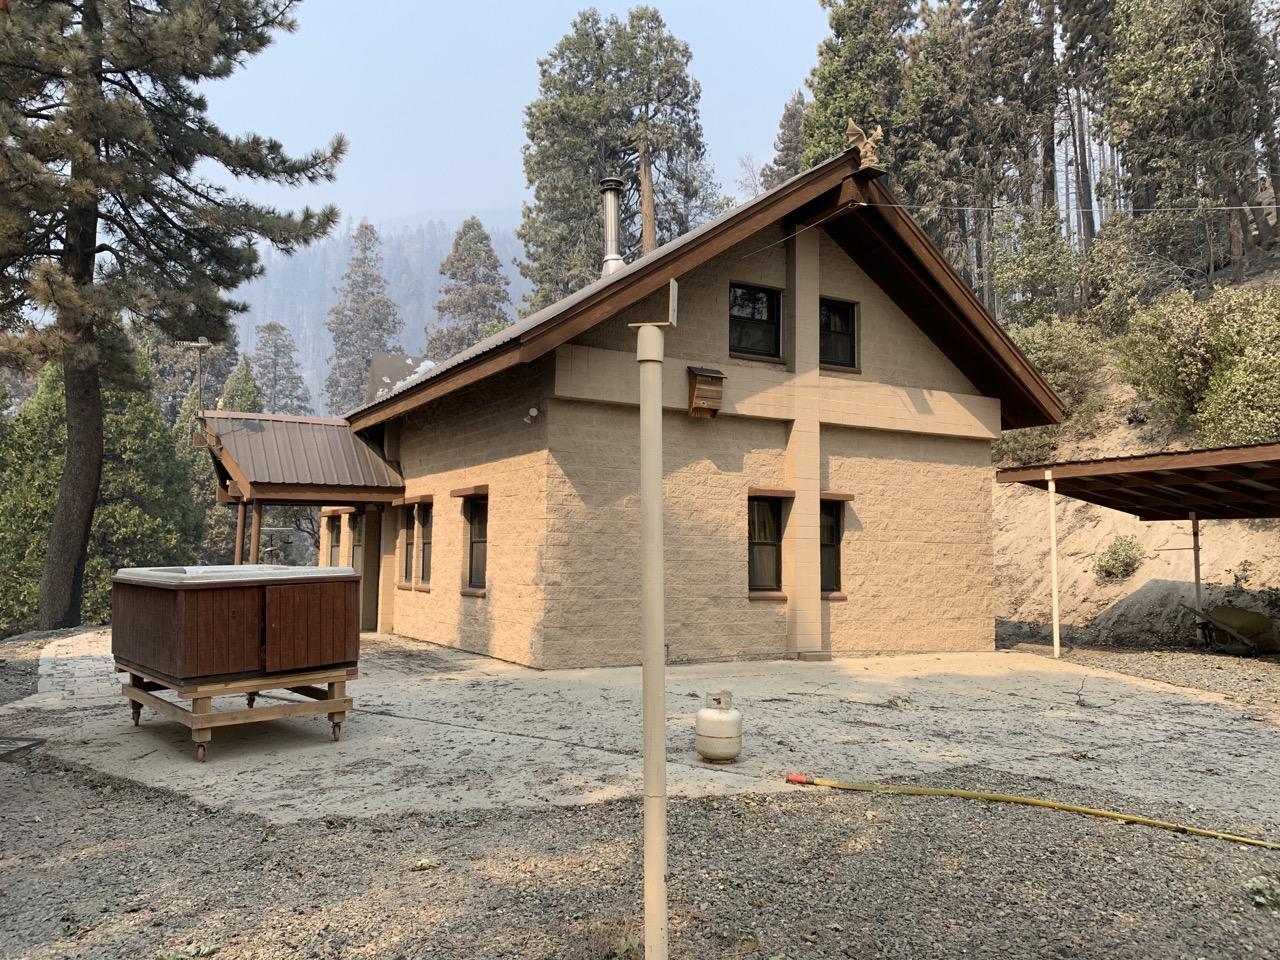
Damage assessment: no_damage